Marine Corps Systems Command

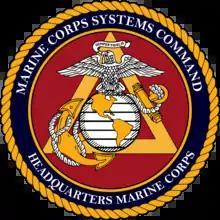
MARCORSYSCOM insignia

The Marine Corps Systems Command (MCSC) is the acquisition command of the United States Marine Corps, made up of Marines, sailors, civilians and contractors. As the only systems command in the Marine Corps, MCSC serves as Head of Contracting Authority and exercises technical authority for all Marine Corps ground weapon and information technology programs. MCSC is headquartered at Marine Corps Base Quantico.